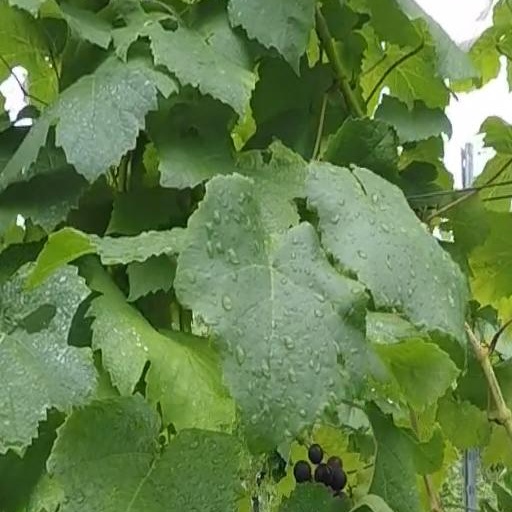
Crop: grape